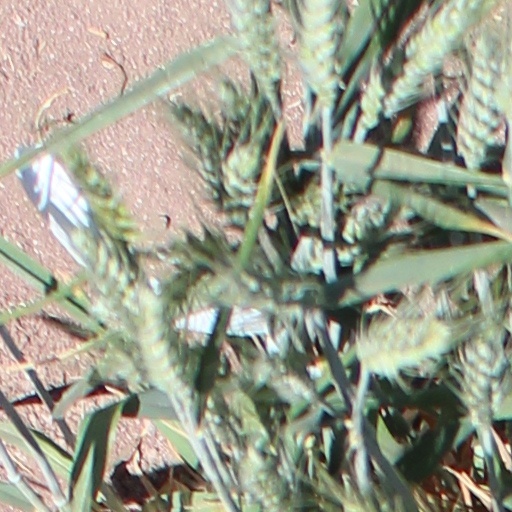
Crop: wheat